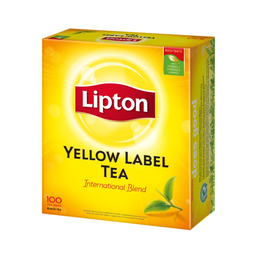
Label: trash